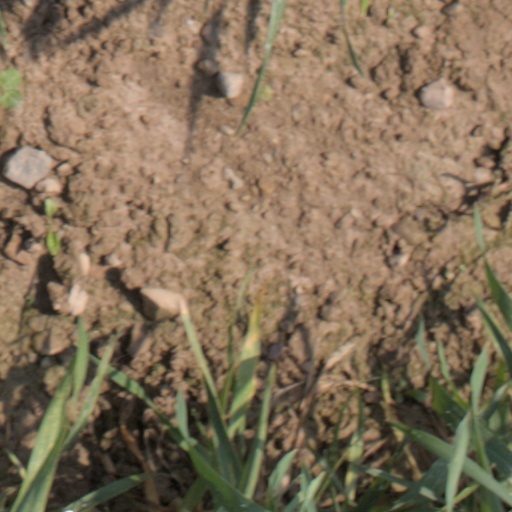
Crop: wheat